Samuel Buckle

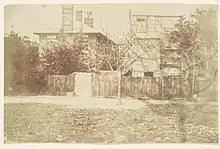
Tree in Yar

Samuel Buckle was born in Orton Longueville in 1808 as the son of the jockey Francis Buckle. Samuel Buckle was the manager of a brewery in Peterborough between 1841 and 1853, when it was sold. In 1845 he married Anne Ball. They lived in Royal Leamington Spa from about 1853 until he died in 1860. He was seriously ill for the last years of his life.